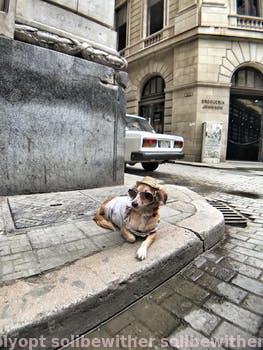
Label: Watermark